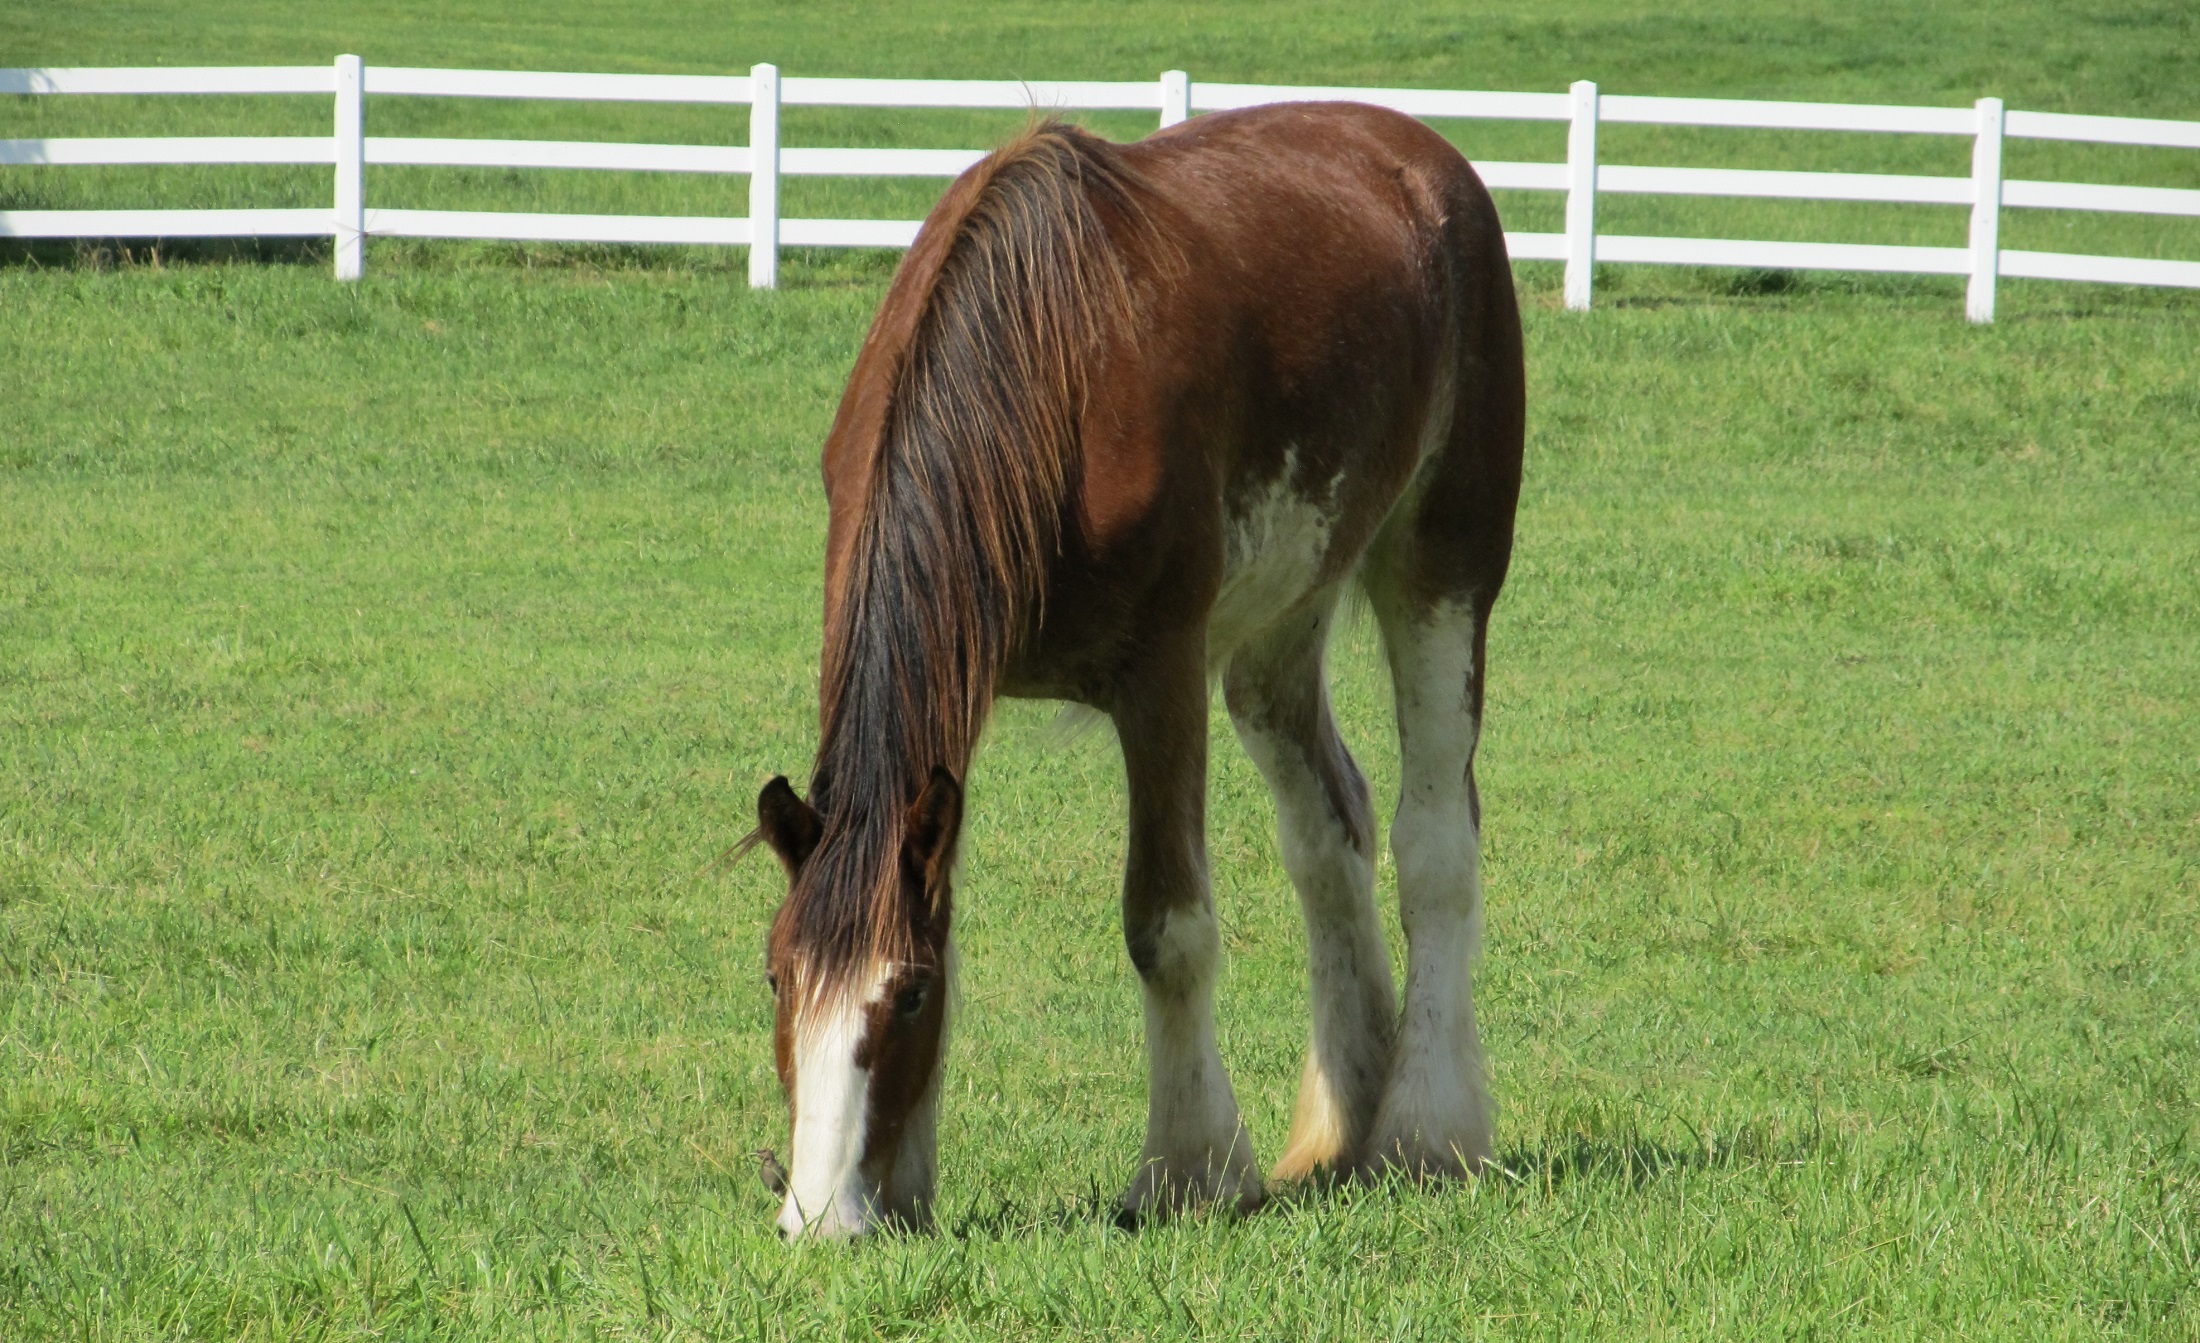
grass, field, farm, meadow, prairie, portrait, young, pasture, grazing, horse, mammal, stallion, mane, agriculture, fauna, paddock, outdoors, grassland, vertebrate, mare, foal, colt, purebred, clydesdale, yearling, horse like mammal, mustang horse